Diane Lloyd

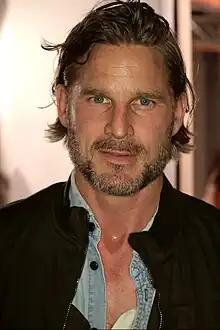
Noah Huntley played surgeon Will Curtis. He shared a romantic connection with Diane but "Holby City" writers did not develop it further.

Writers paired Diane with healthcare assistant Danny Shaughnessy (Jeremy Edwards) soon after her introduction. He creates problems between them by bragging to midwife Lisa Fox (Luisa Bradshaw-White) that Diane will do whatever he asks of her. Diane overhears the exchange and is upset, which Danny worsens by flirting with a patient. Writers carried on creating more arguments between Diane and Danny. When the hospital staff accuse a relative, Matt Bradshaw (Dominic Rickhards) of domestically abusing his wife, he directs his anger towards Diane and hits her. Danny fails to remain professional and attacks Matt. Diane is angry with Danny's violent outburst and questions whether she wants to continue their relationship. Their romance ends just weeks later when she catches Danny and Lisa having sex.